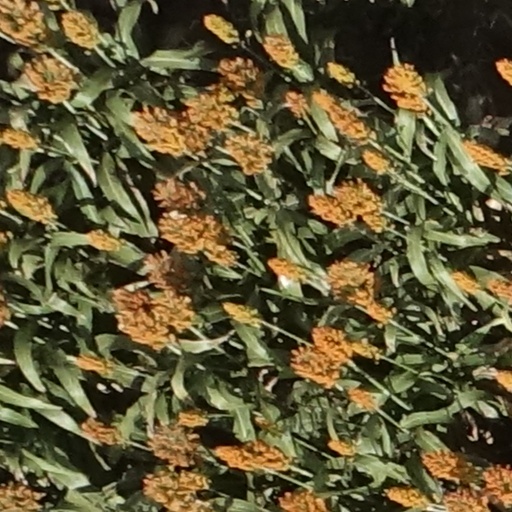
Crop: sorghum